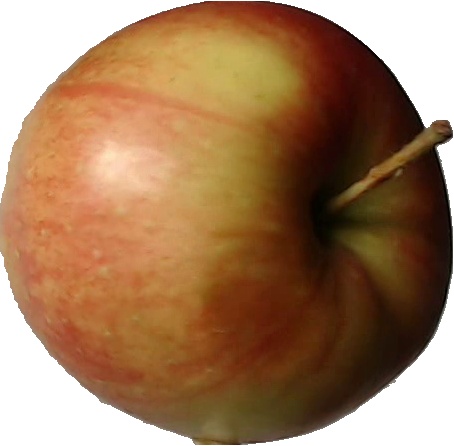
Label: apple_red_2